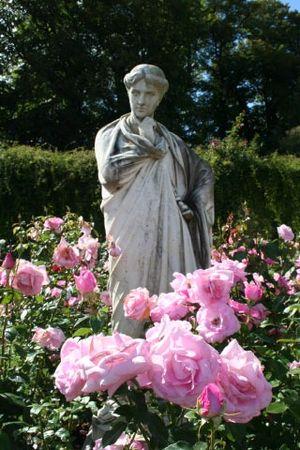
Une statue du jardin du Thabor à Rennes. Il s'agit de ""La pensée"" de Thomas."
Le parc du Thabor, situé à Rennes à proximité du centre-ville, est un parc public aménagé sur plus de dix hectares dont la particularité est de mêler un jardin à la française, un jardin à l’anglaise et un important jardin botanique. Son nom fait référence à une montagne dominant le lac de Tibériade en Israël, le mont Thabor.